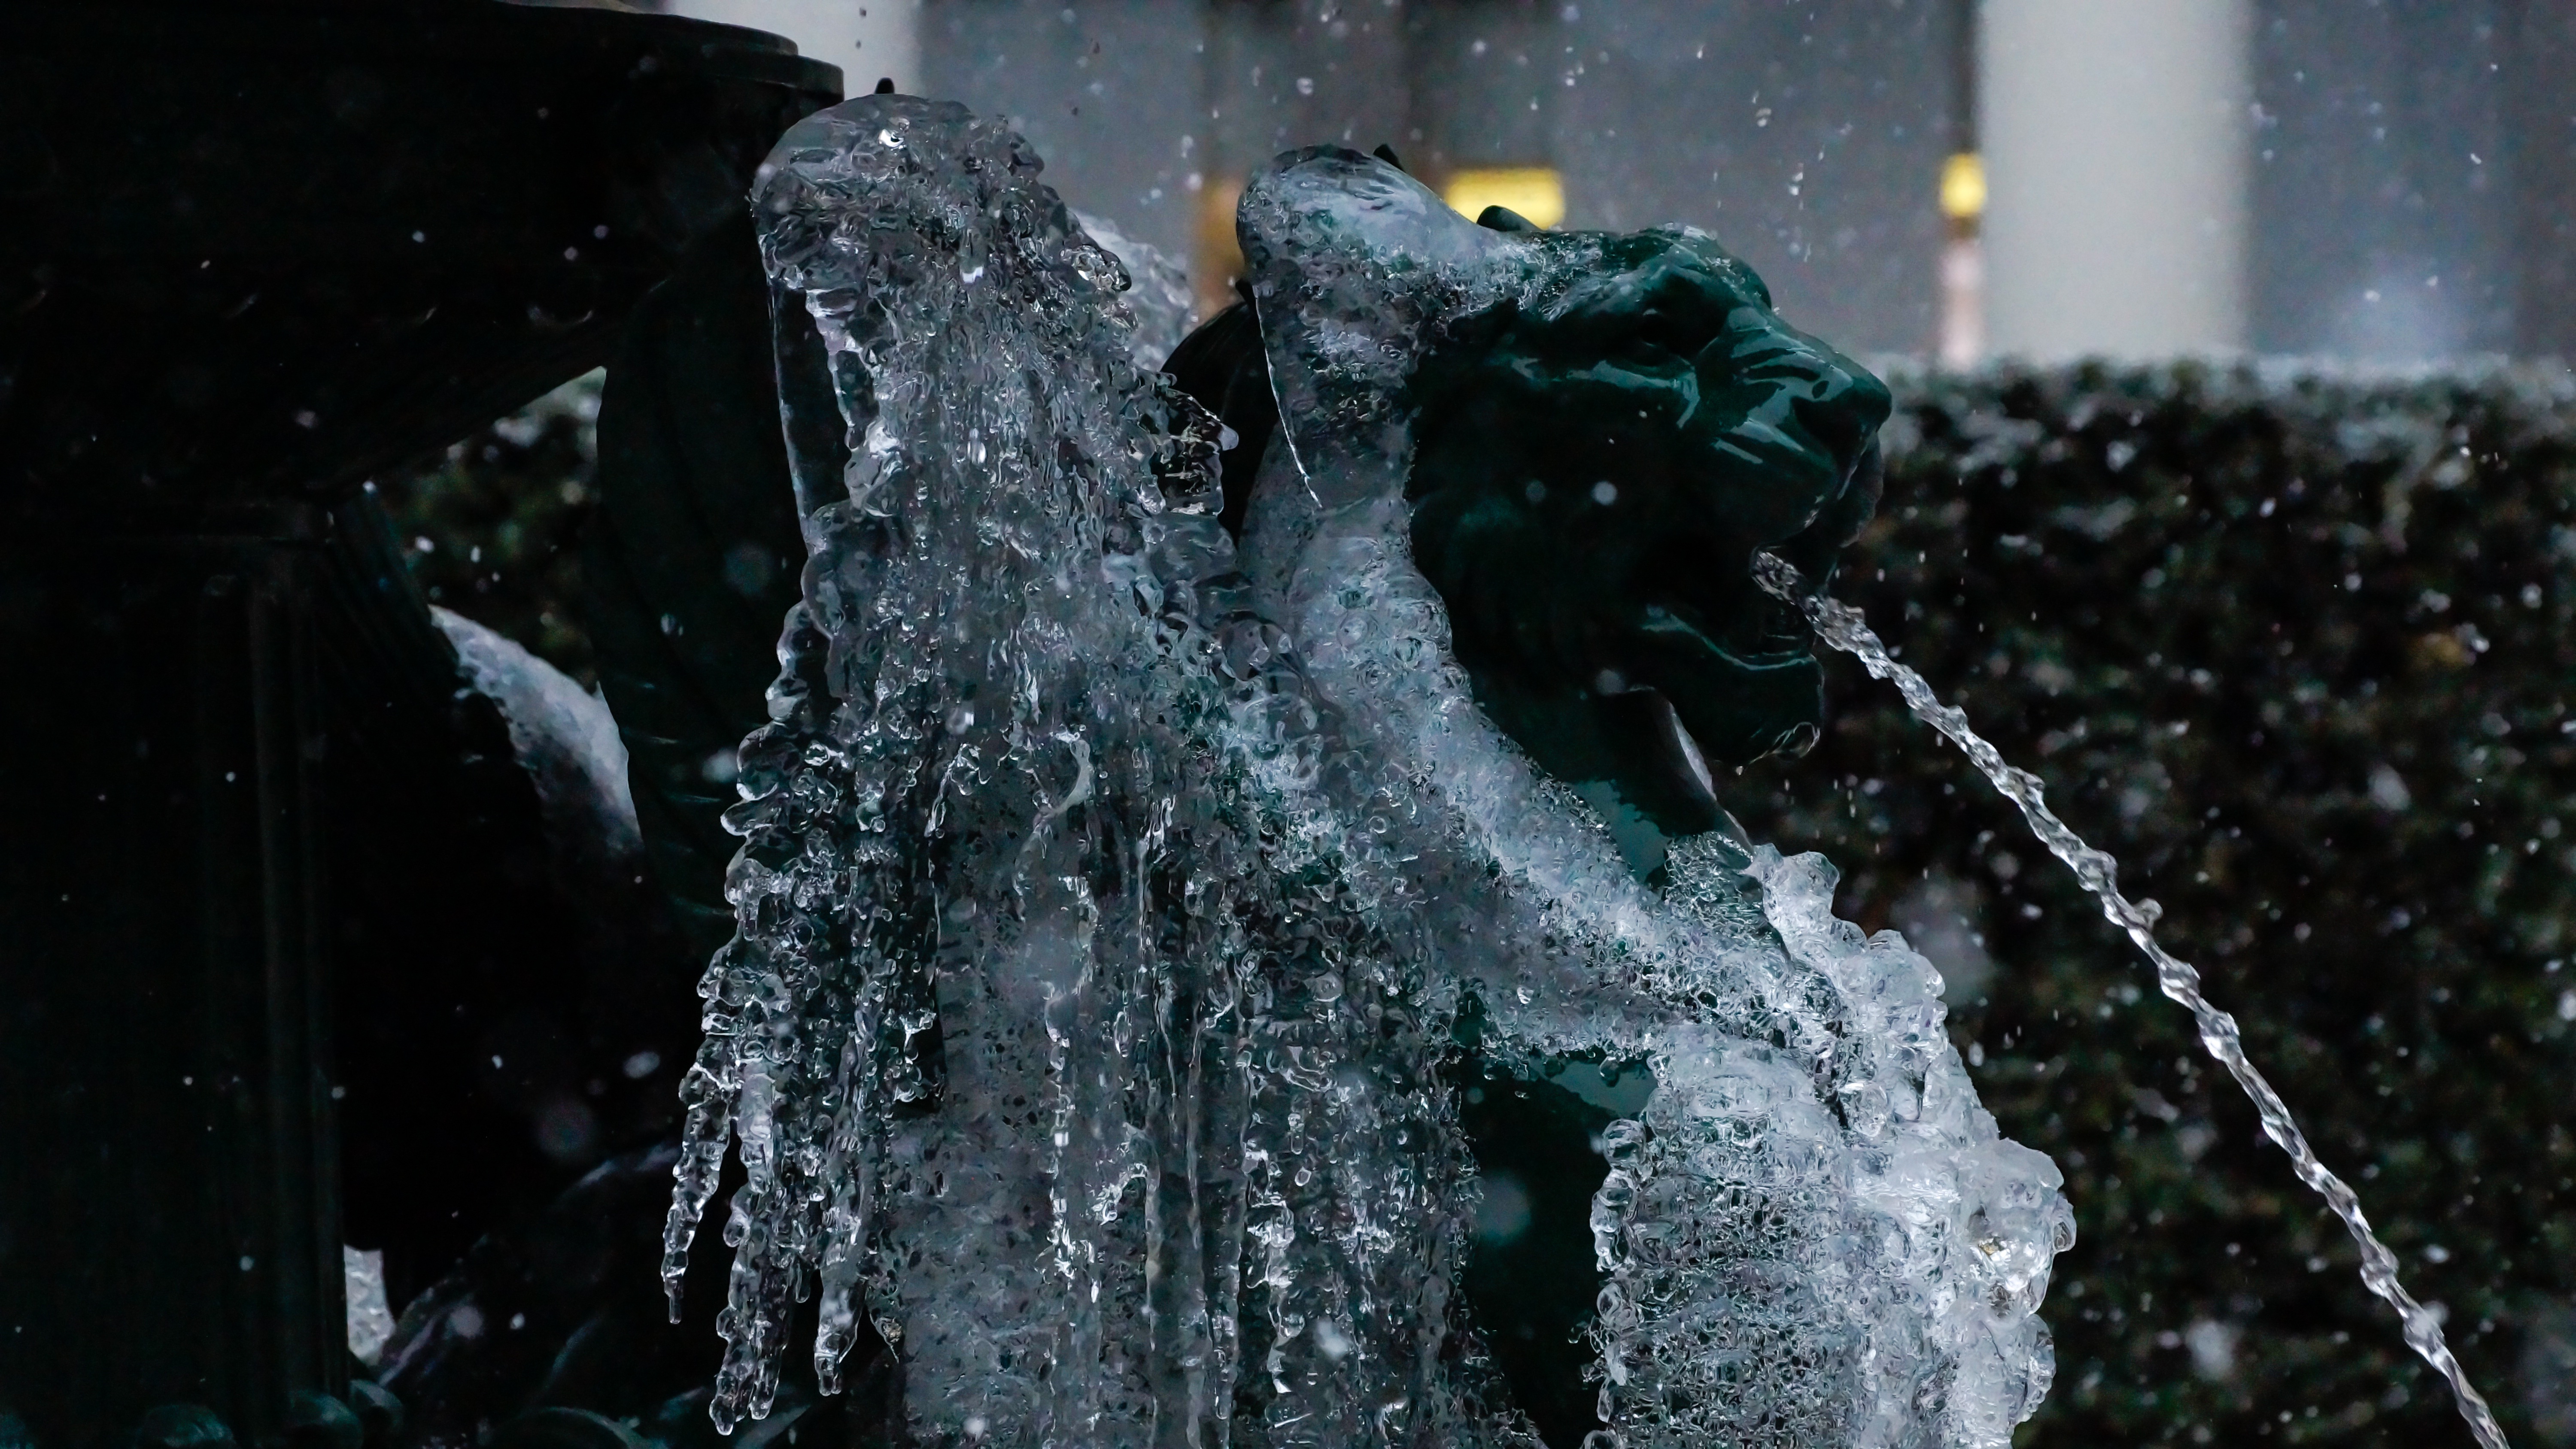
water, snow, cold, winter, white, frost, city, europe, ice, green, square, weather, landmark, darkness, frozen, winged, season, lion, hybrid, wings, fountain, creature, zurich, icicle, legendary, legend, water feature, freezing, griffin, griffon, bird like, gryphon, zentralhof